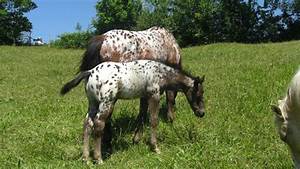
Label: cavallo